Crotone

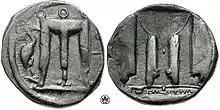
Coin of Croton, c. 480–460 BC

Shortly afterwards, however, a bloody revolt led by the oligarch Cylon, during which many Pythagoreans were massacred and Pythagoras himself had to flee to Metapontum, led to the Pythagoreans being driven out and a democracy established. At the same time, other similar governments also fell and there were massacres and persecutions of Pythagoreans in all the Italian "poleis".